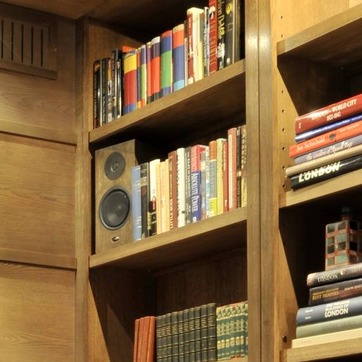
Material: paper